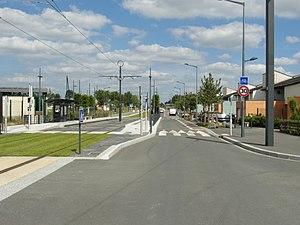
Les Hauts de Saint-Aubin est un des quartiers nord d'Angers qui regroupe deux quartiers auparavant distincts Verneau et les Capucins, ainsi que le plateau des Capucins et une partie du plateau de la Mayenne.